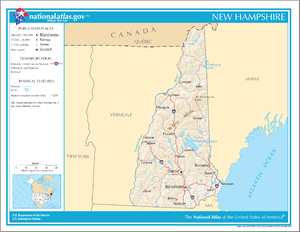
New Hampshire / Geografi
Kort over New Hampshire
New Hampshire er en amerikansk delstat. Statens hovedstad hedder Concord, mens Manchester er den største by. Staten har 1.342.795 indbyggere.